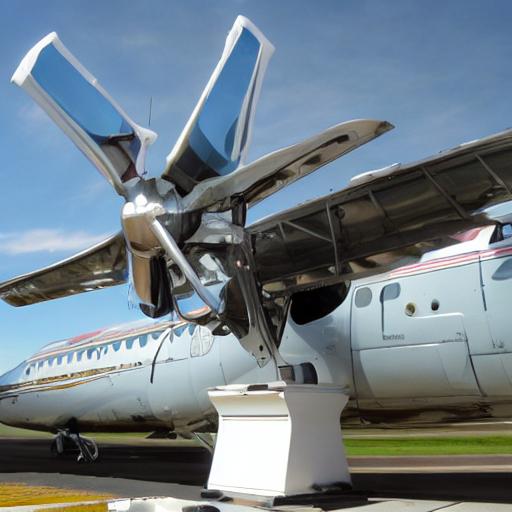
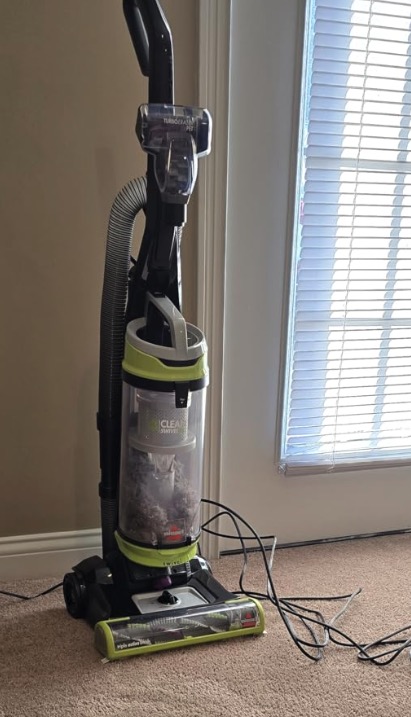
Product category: items_vacuum
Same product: no